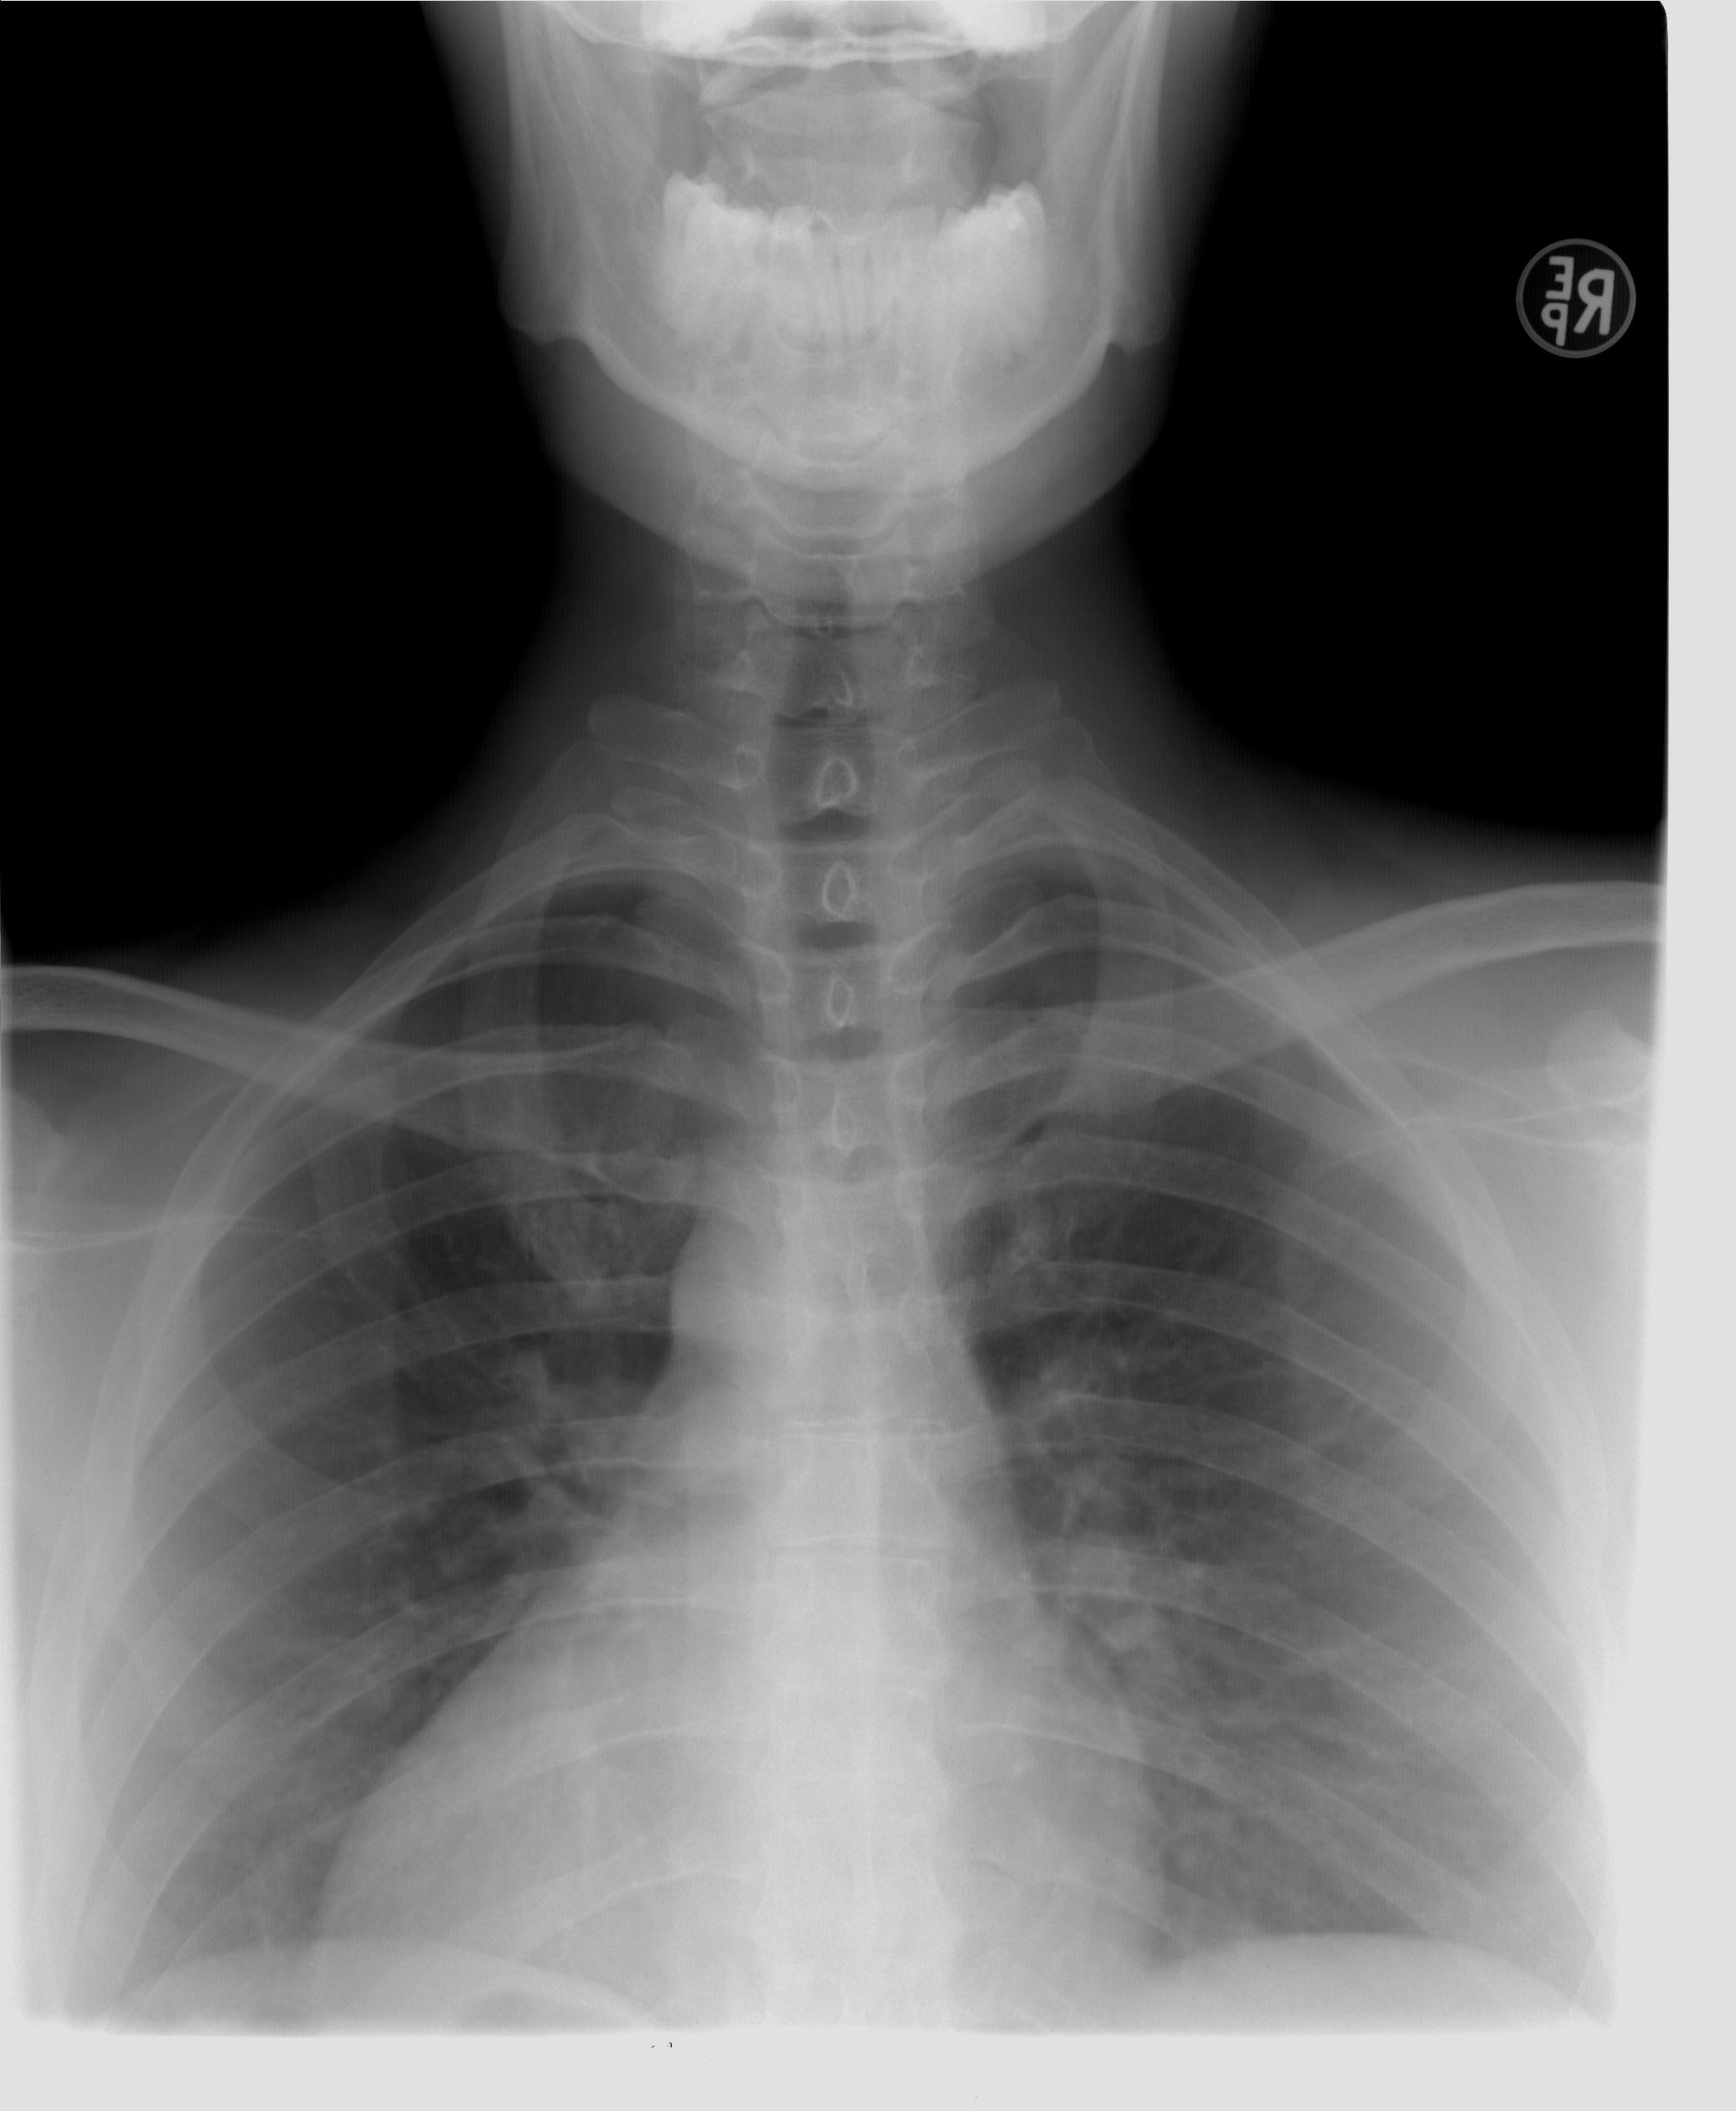
black and white, trunk, biology, arm, chest, human body, nose, medical, x ray, diagnosis, sense, radiology, xray, radiography, medical radiography, thoracic spine